Bournville railway station

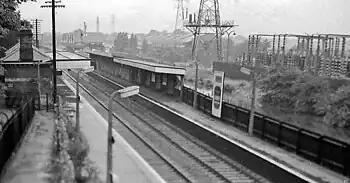
Bournville station in 1962. Pre-electrification.

With the opening of the Cadbury Bournville Factory in 1879, in 1880 the station was renamed Stirchley Street and Bournville. After an improved through connection was developed to the Birmingham and Gloucester at Kings Norton in 1885, the railway track to Birmingham was doubled along its lines entire length as the line was extended into Birmingham New Street. This necessitated the construction of a southbound platform between the line and the canal, resulting even today in a narrow platform. In 1904, the station was finally renamed Bournville.